Northallerton

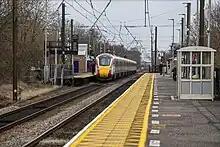
Northallerton railway station

Northallerton's wide High Street incorporates shops, restaurants, pubs and cafes, including local, independent retailers Bettys, Lewis & Cooper, Barkers and Boyes.